Anthony Walker (artist)

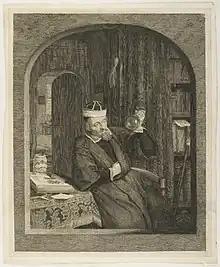
Physician examining a urine specimen.

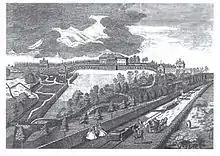
Prior Park, Bath and Ralph Allen's railway in 1750 from an engraving by Anthony Walker

Anthony Walker (1726 – 1765) was an English printmaker and artist. Many of his works can be seen at the Tate Gallery in London. He was also a renowned drawing artist.